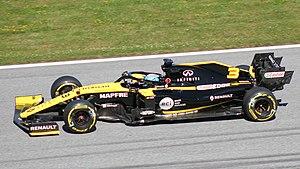
Daniel Joseph Ricciardo, né le 1ᵉʳ juillet 1989 à Perth en Australie-Occidentale, est un pilote automobile australien. Il a couru de 2014 à 2018 dans l'écurie autrichienne Red Bull Racing, pour laquelle il a obtenu sept victoires, trois pole positions, treize meilleurs tours en course et 29 podiums, puis il s'engage avec Renault à partir de la saison 2019.
La Renault R.S.19 est la monoplace de Formule 1 engagée par l'équipe Renault F1 Team dans le championnat du monde de Formule 1 2019. Elle est pilotée par l'Allemand Nico Hülkenberg et l'Australien Daniel Ricciardo, transfuge de l'écurie Red Bull.